List of Indian soups and stews

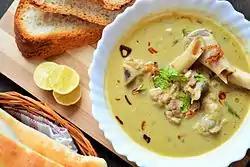
Hyderabadi marag, a traditional Mutton Curry from Hyderabad, India. This dish is served as a starter curry.

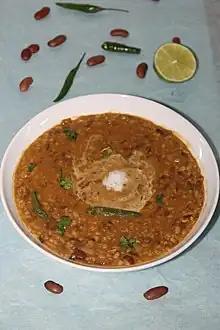
Dal makhani, a dish made from a wide variety of lentils along with butter and cream

This is a list of Indian soups and stews. Indian cuisine consists of cooking traditions and practices from the Indian subcontinent, famous for its traditional rich tastes and diverse flavours.